Grand Hotel Bucharest

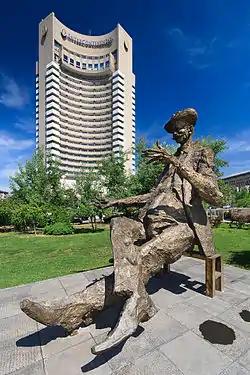

The Grand Hotel Bucharest is a 24-story high-rise five-star hotel situated near University Square, Bucharest, in Sector 1. Opened in 1971 as the Inter-Continental Bucharest, it is a city landmark.